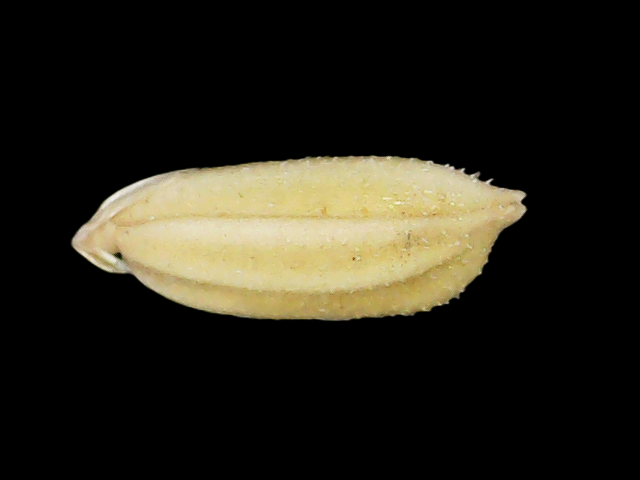
Rice variety: Bd33